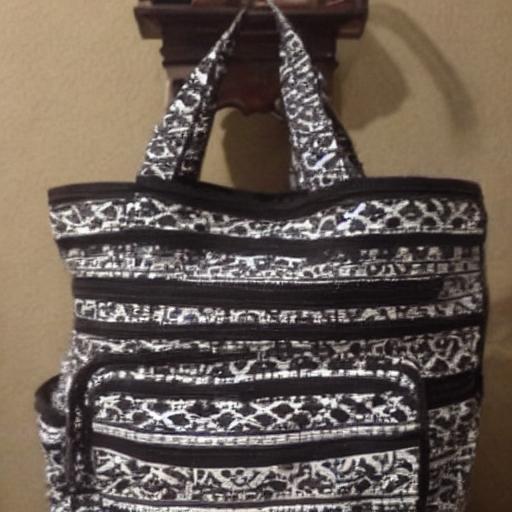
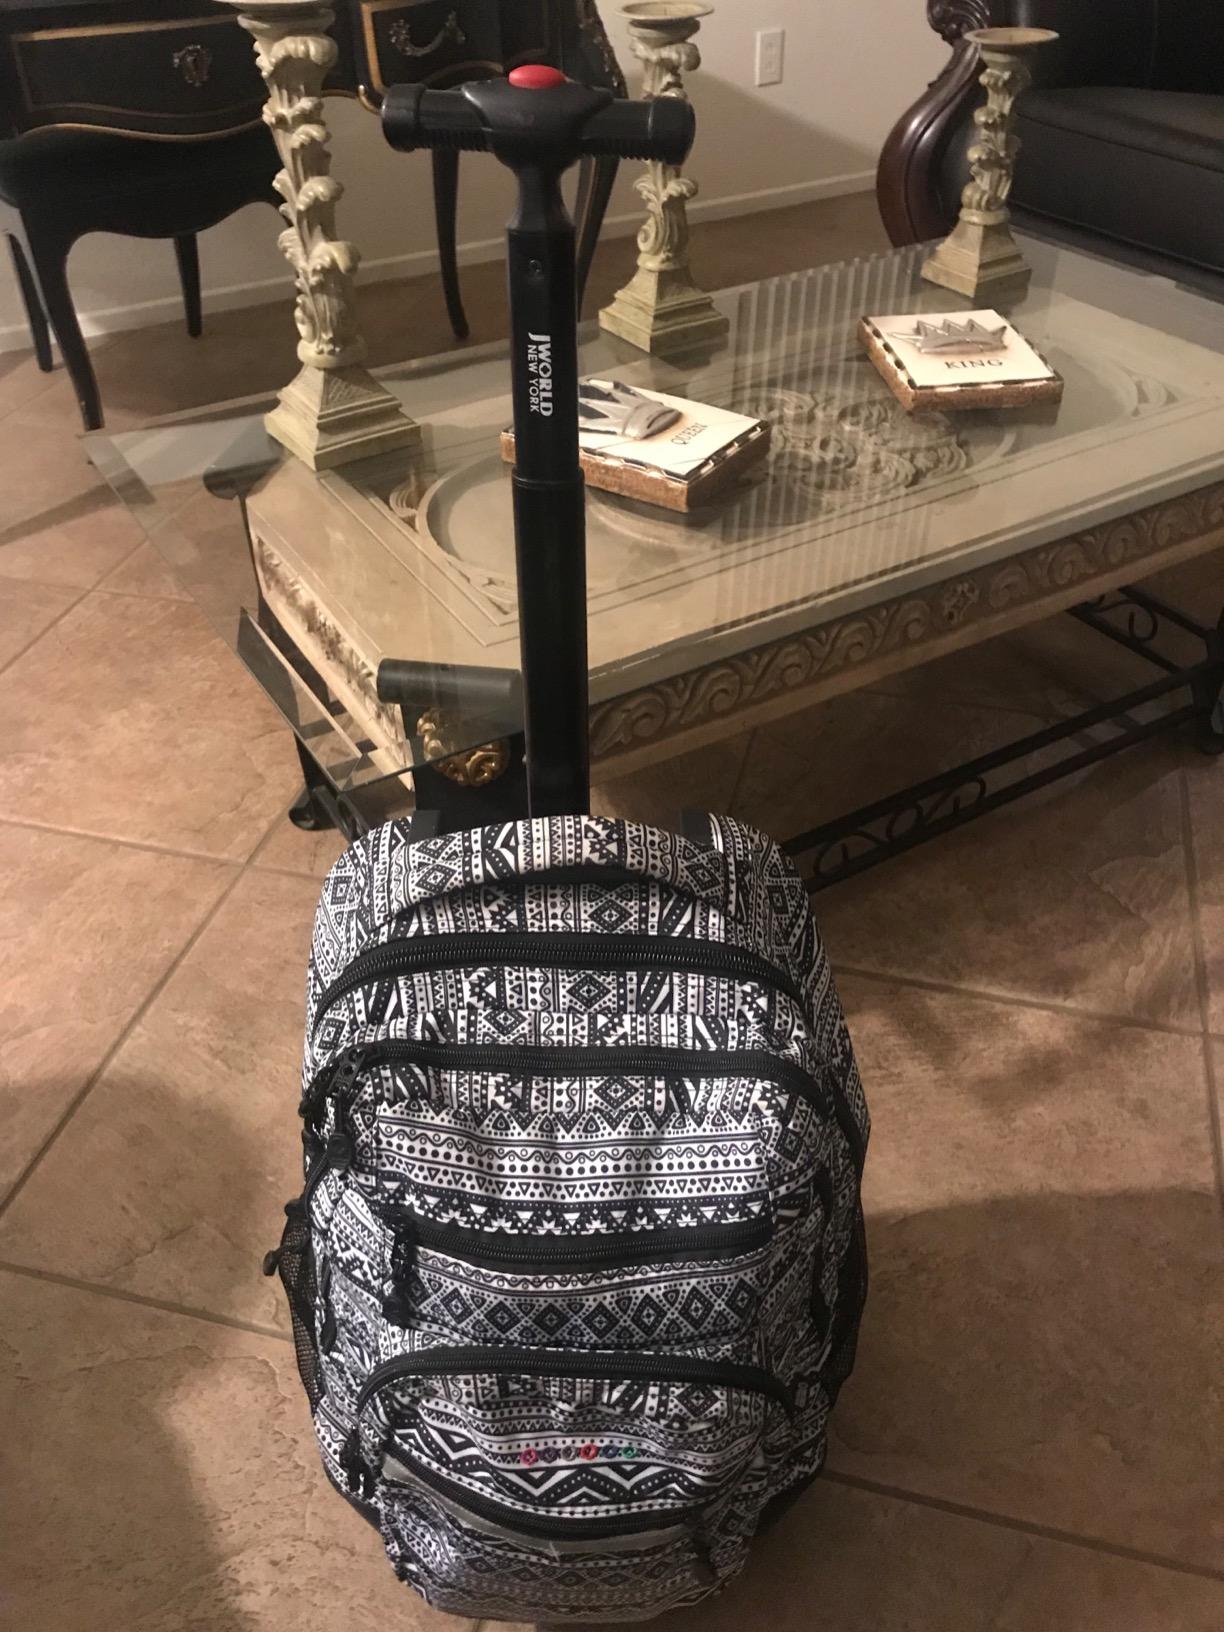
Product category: bag
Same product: no